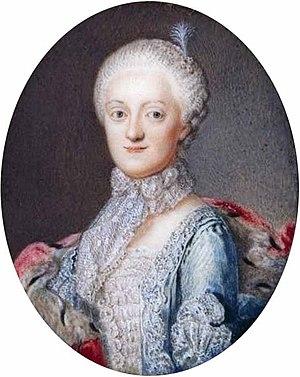
Marie-Cunégonde de Saxe ou Cunégonde de Saxe, née le 10 novembre 1740 à Varsovie, morte le 8 avril 1826 à Dresde, est un membre de la Maison royale de Saxe, titrée princesse de Pologne, de Lituanie et de Saxe, appartenant à la branche « albertine » de la Maison de Wettin. Elle est faite membre de l'ordre de la Croix étoilée et de l'abbaye de Bilzen. Plus tard, elle devient abbesse de Thorn et d'Essen.